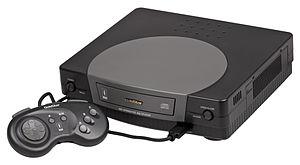
La 3DO Interactive Multiplayer est initialement le nom porté par la première console de jeux vidéo développée par la société Panasonic et répondant au standard 3DO établi par The 3DO Company. Ce modèle comme les autres qui suivirent sont couramment abrégés par 3DO.